Pritam Singh Kasad

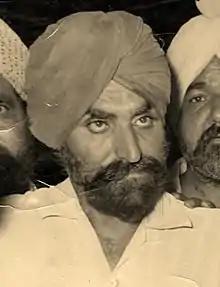
Kasad in his youth

Pritam Singh Sahni, or "Kasad" (1924–2008) was a Punjabi poet from New Delhi, India. Kasad was active in Punjabi Kavi circles. He authored more than 20 books of Punjabi poetry and was also a playwright.